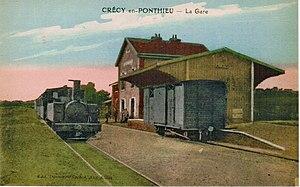
Carte postale ancienne éditée par Devisine-Plachot, Aux AlliésCRECY-EN-PONTHIEU - La GareIl s'agit d'une gare des Chemins de fer départementaux de la Somme